M-28 (Michigan highway)

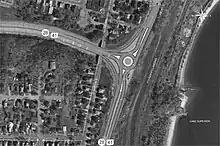
Diagram of the roundabout in Marquette as proposed

Along the routing of M-28, MDOT has established several roadside parks and rest areas. Two of these are in Ontonagon County near Ewen and Trout Creek. A park with a picnic area and a footbridge lies near Tioga Creek in Baraga County east of the US 41 junction. In Michigamme a scenic turnout and a roadside park overlook Lake Michigamme, and along Lake Superior south of Marquette is a tourist information center built as a log cabin. East of the H-01 junction in Au Train is a roadside park that includes Scott Falls. Further east, a year-round rest area is located on the western end of the Seney Stretch. Three other roadside parks lie east of Harvey in Shelter Bay, on the shores of Deer Lake and west of Newberry.